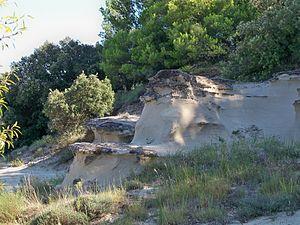
Strate de terrain près de Vacqueyras (84)
Vacqueyras est une commune française située dans le département de Vaucluse, en région Provence-Alpes-Côte d'Azur.